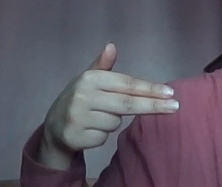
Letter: ghain